Kaleen, Australian Capital Territory

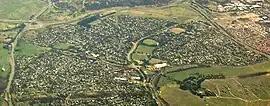
Aerial view of Kaleen, from the west.

Silurian age Canberra Formation calcareous shale is found in the east of Kaleen. Ordovician age Pittman Formation greywacke is in the west of the suburb. The Gungahlin Fault separates the two kinds of sediments, with the older greywacke being uplifted. Also to the east is the Winslade Fault roughly parallel and aligned north east.